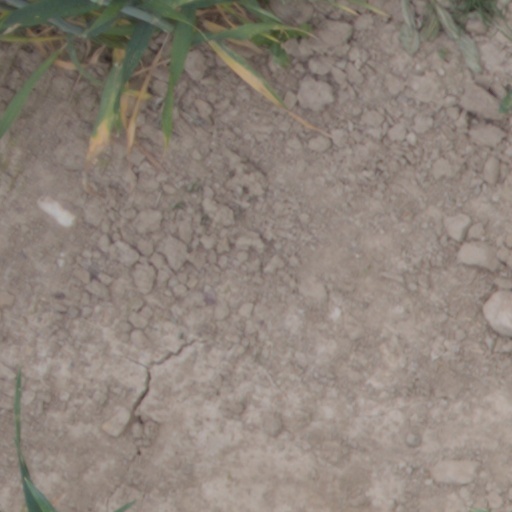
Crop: wheat